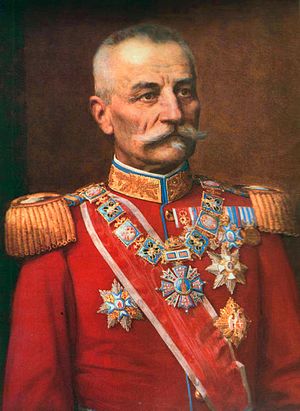
Kroatien / Historie / Kongedømmet Jugoslavien (1918–1941)
Peter 1. af kongeriget Jugoslavien.
Kroatien er et land i Centraleuropa og tidligere republik i Jugoslavien. Landets areal udgør 56.542 km². Kroatien omfatter den dalmatiske kyst, øerne i Adriaterhavet og Slavonien – en del af den nordlige lavslette i det tidligere Jugoslavien. Mod nord grænser Kroatien op til Slovenien, mod syd til Bosnien og Hercegovina, Montenegro og Serbien, mod vest til Adriaterhavet, og mod øst også til Serbien og Montenegro. Et af de mest besøgte steder, foruden Adriaterhavets kyst, er Plitvice-søerne.